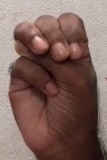
ASL sign: M